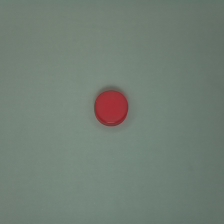
Color: red/orange/pink/fuchsia/brown
Cap type: standard cap